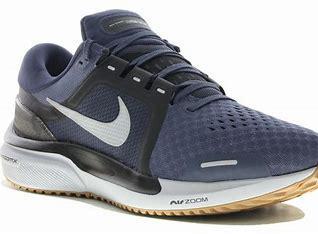
Brand: Nike
Model: Vomero 17